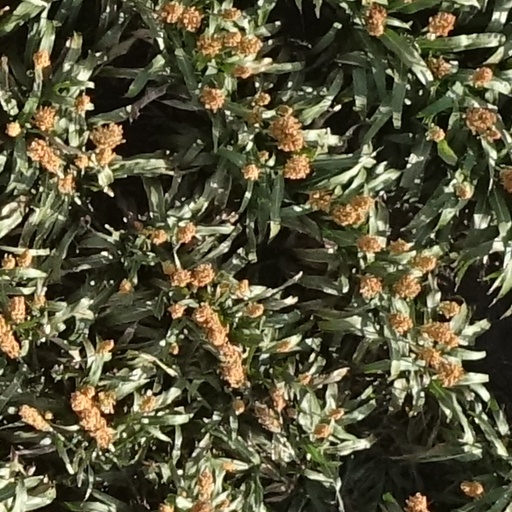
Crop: sorghum